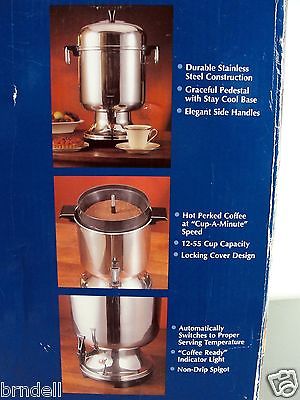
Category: coffee maker